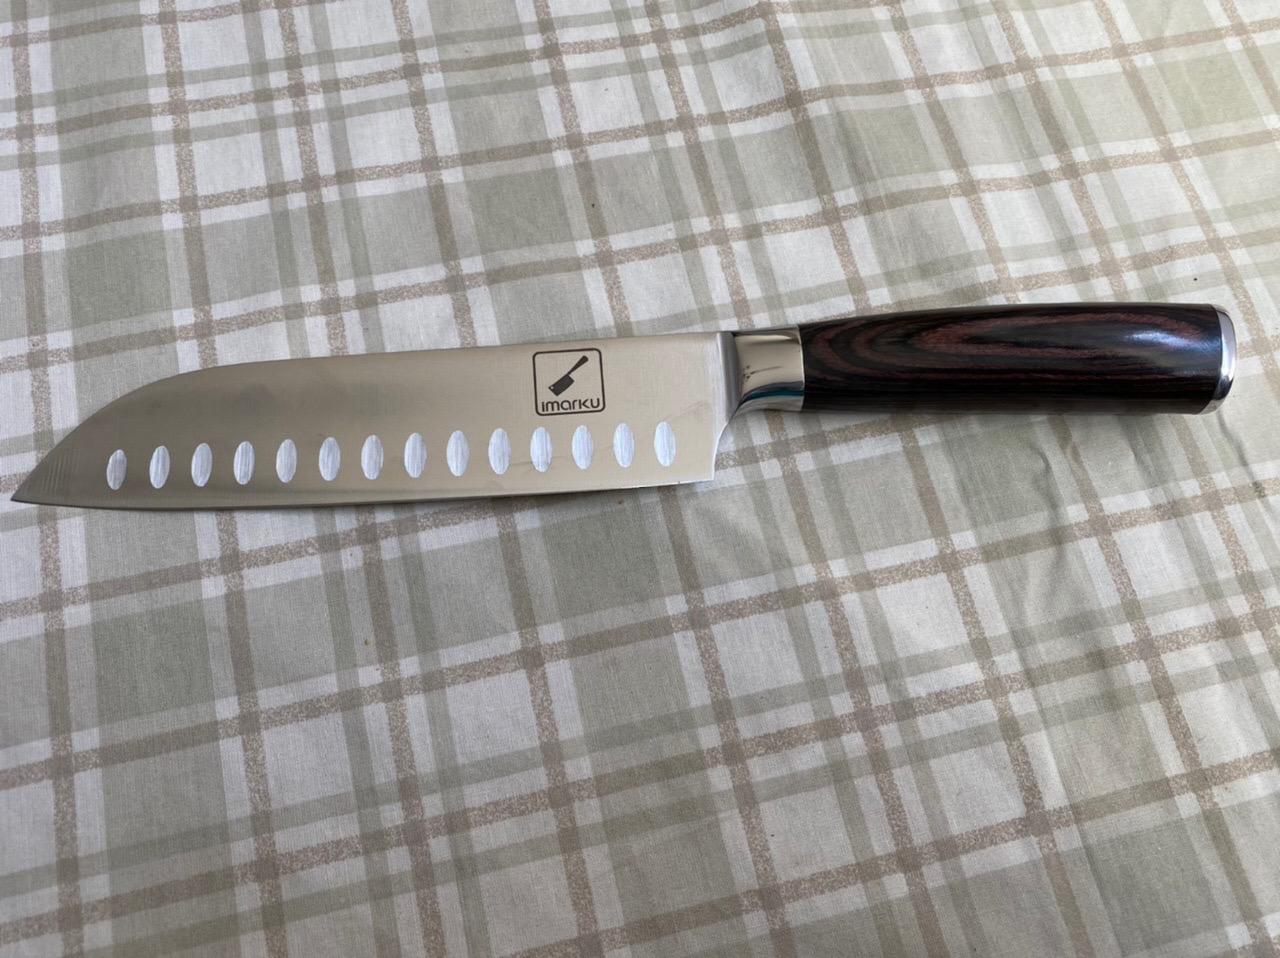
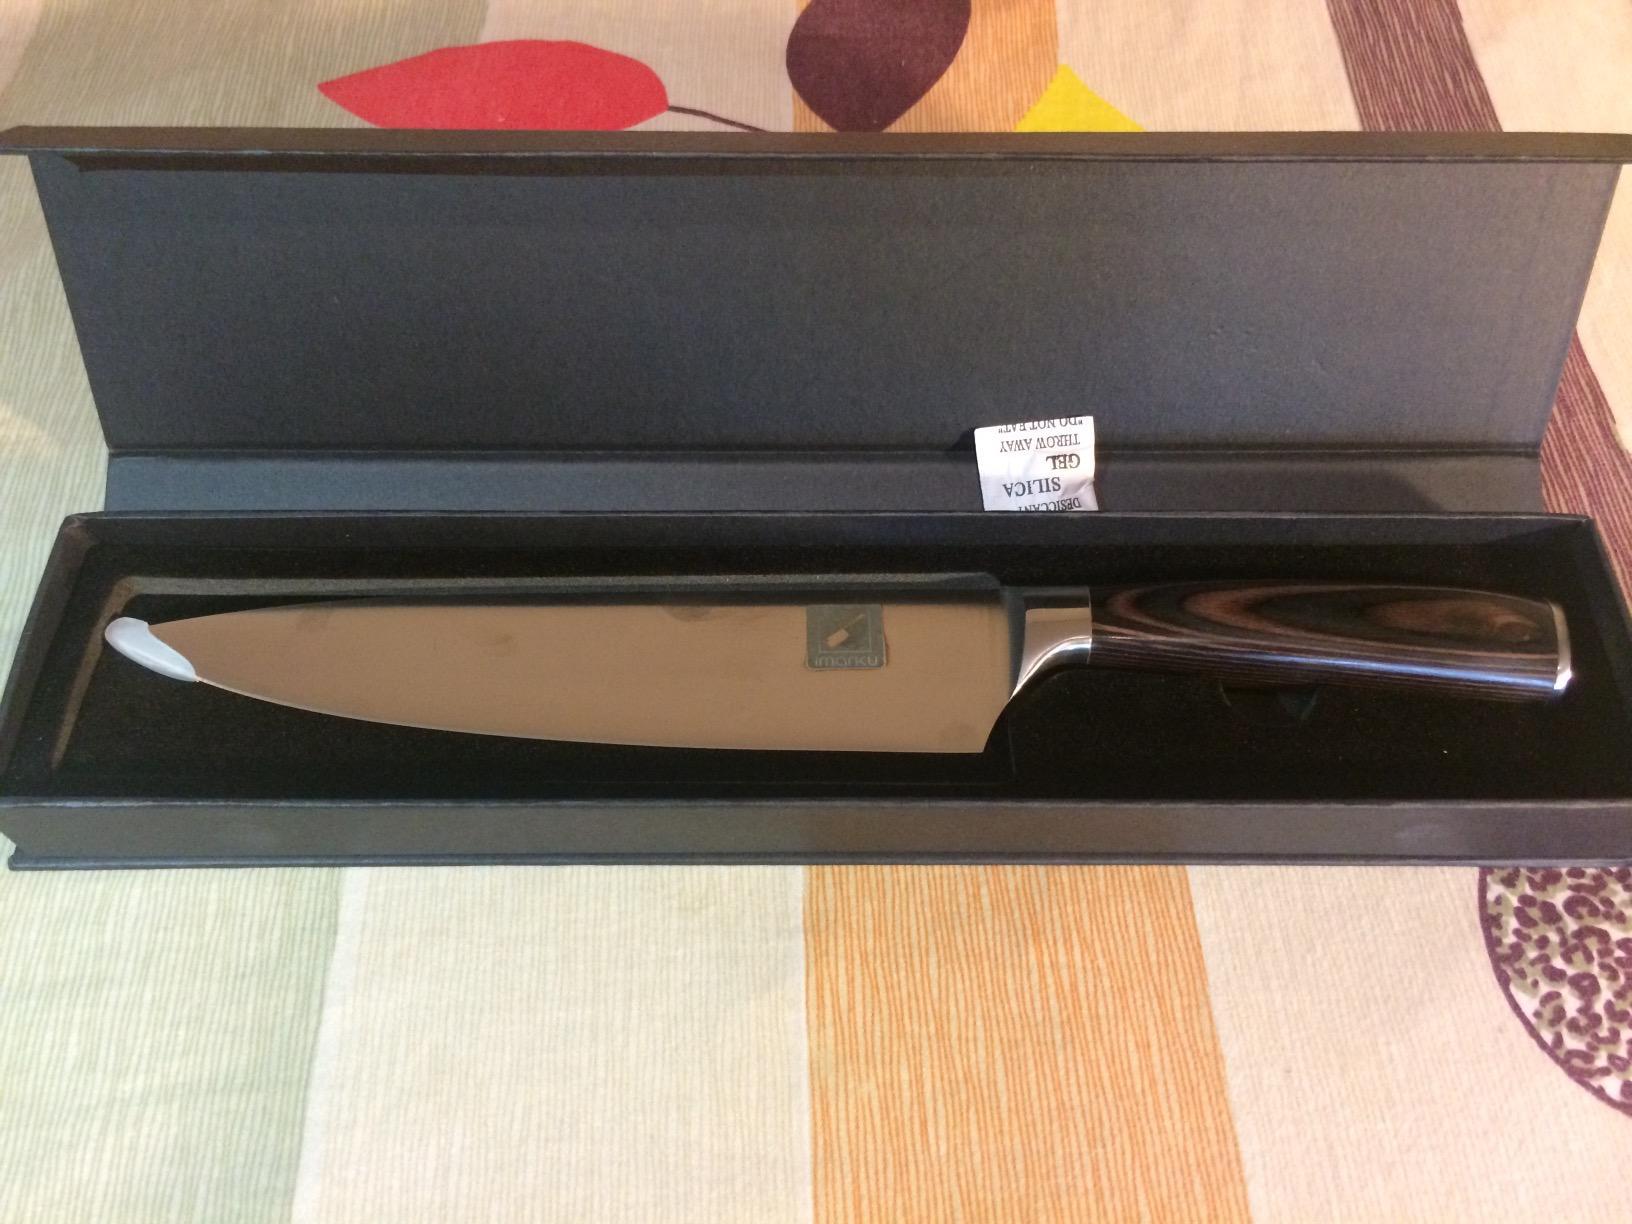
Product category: items_knife
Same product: no